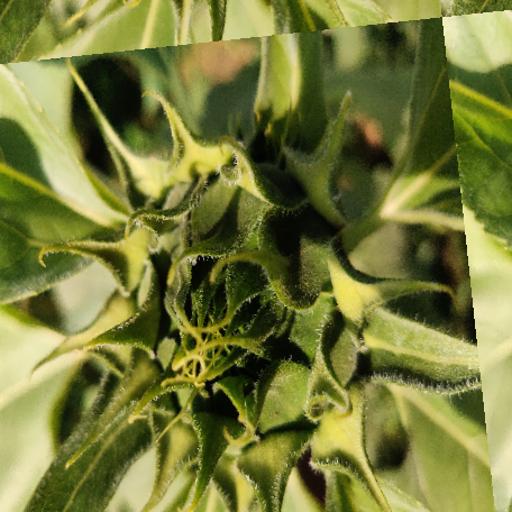
Label: Fresh_leaf